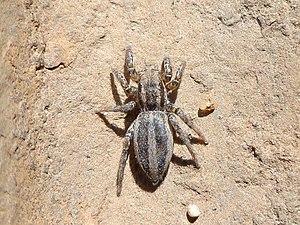
Phlegra fasciata est une espèce d'araignées aranéomorphes de la famille des Salticidae.